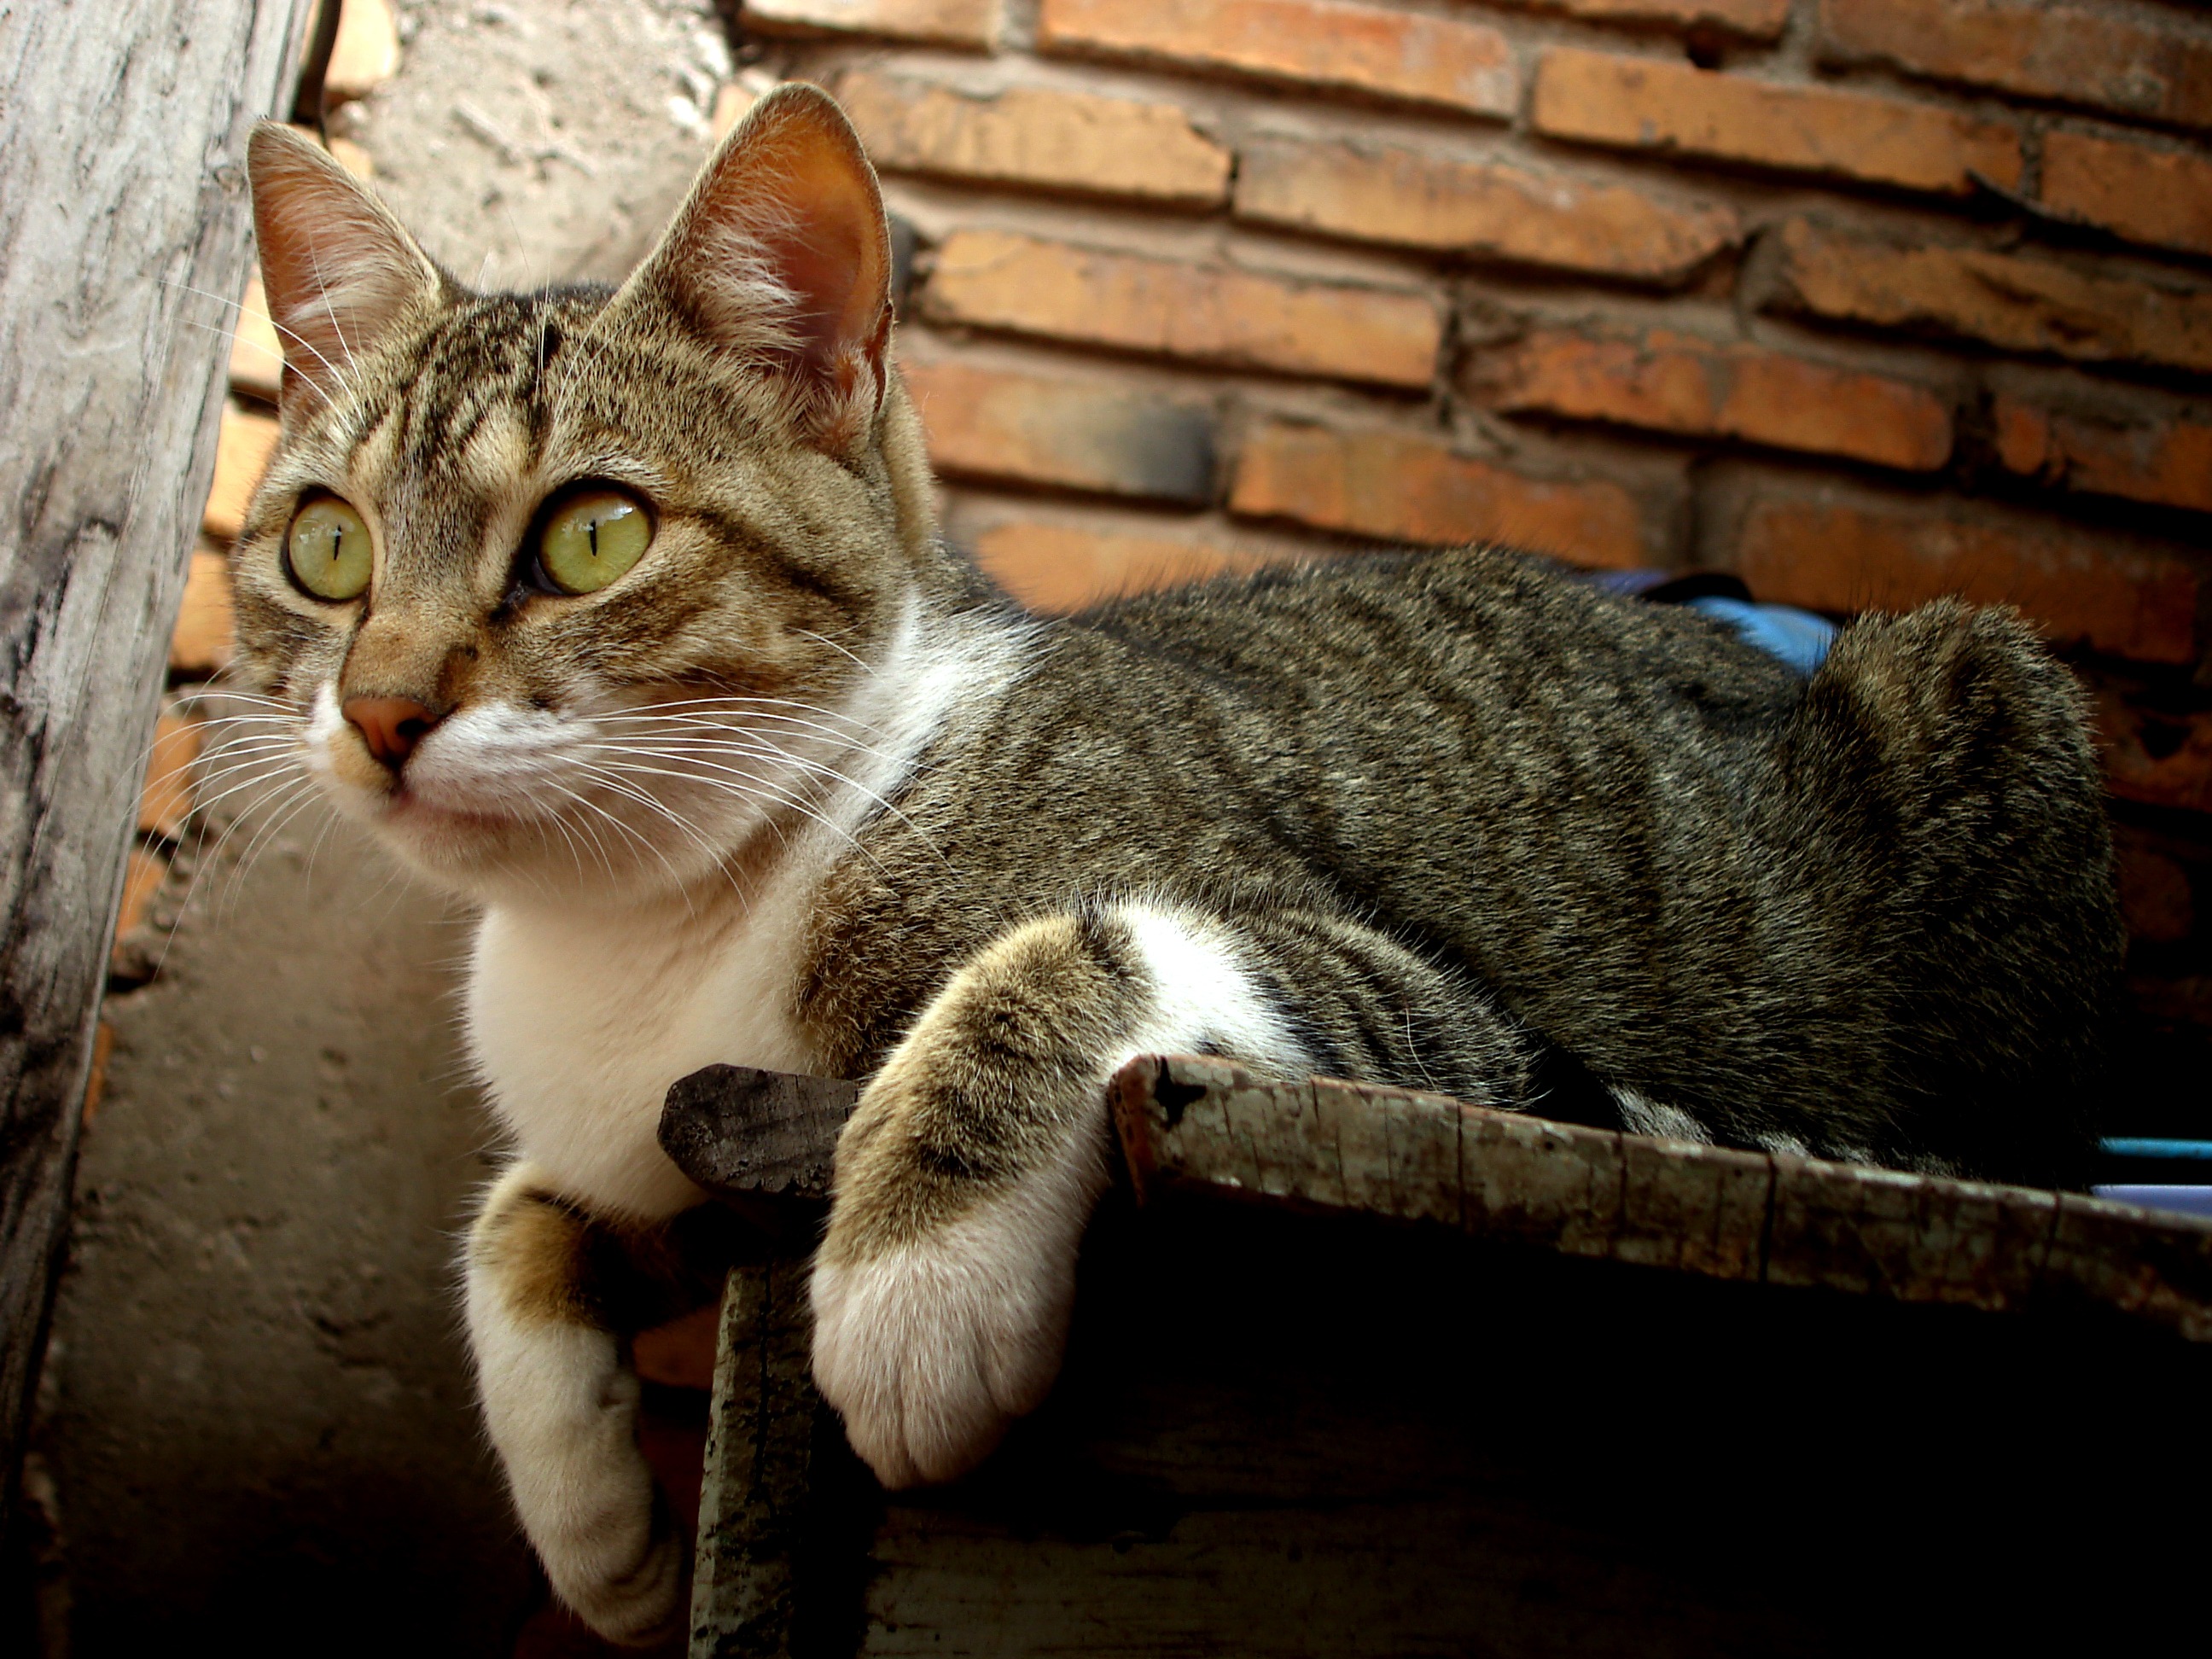
cat, feline, mammal, brick, fauna, whiskers, vertebrate, observing, tabby cat, european shorthair, wild cat, small to medium sized cats, cat like mammal, domestic short haired cat